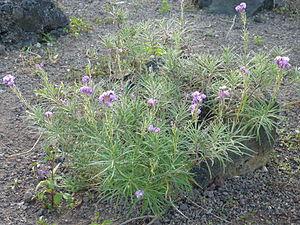
Erysimum caboverdeanum est une espèce de plantes à fleurs de la famille des Brassicaceae. C'est une espèce endémique du Cap-Vert que l'on ne trouve que sur l'île volcanique de Fogo, sur les lapilli couvrant les abords de la Bordeira, entre 1 600 m et 2 300 m.